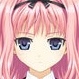
Portrait style: Anime Portrait